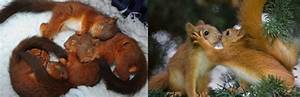
Label: scoiattolo